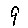
Label: 9